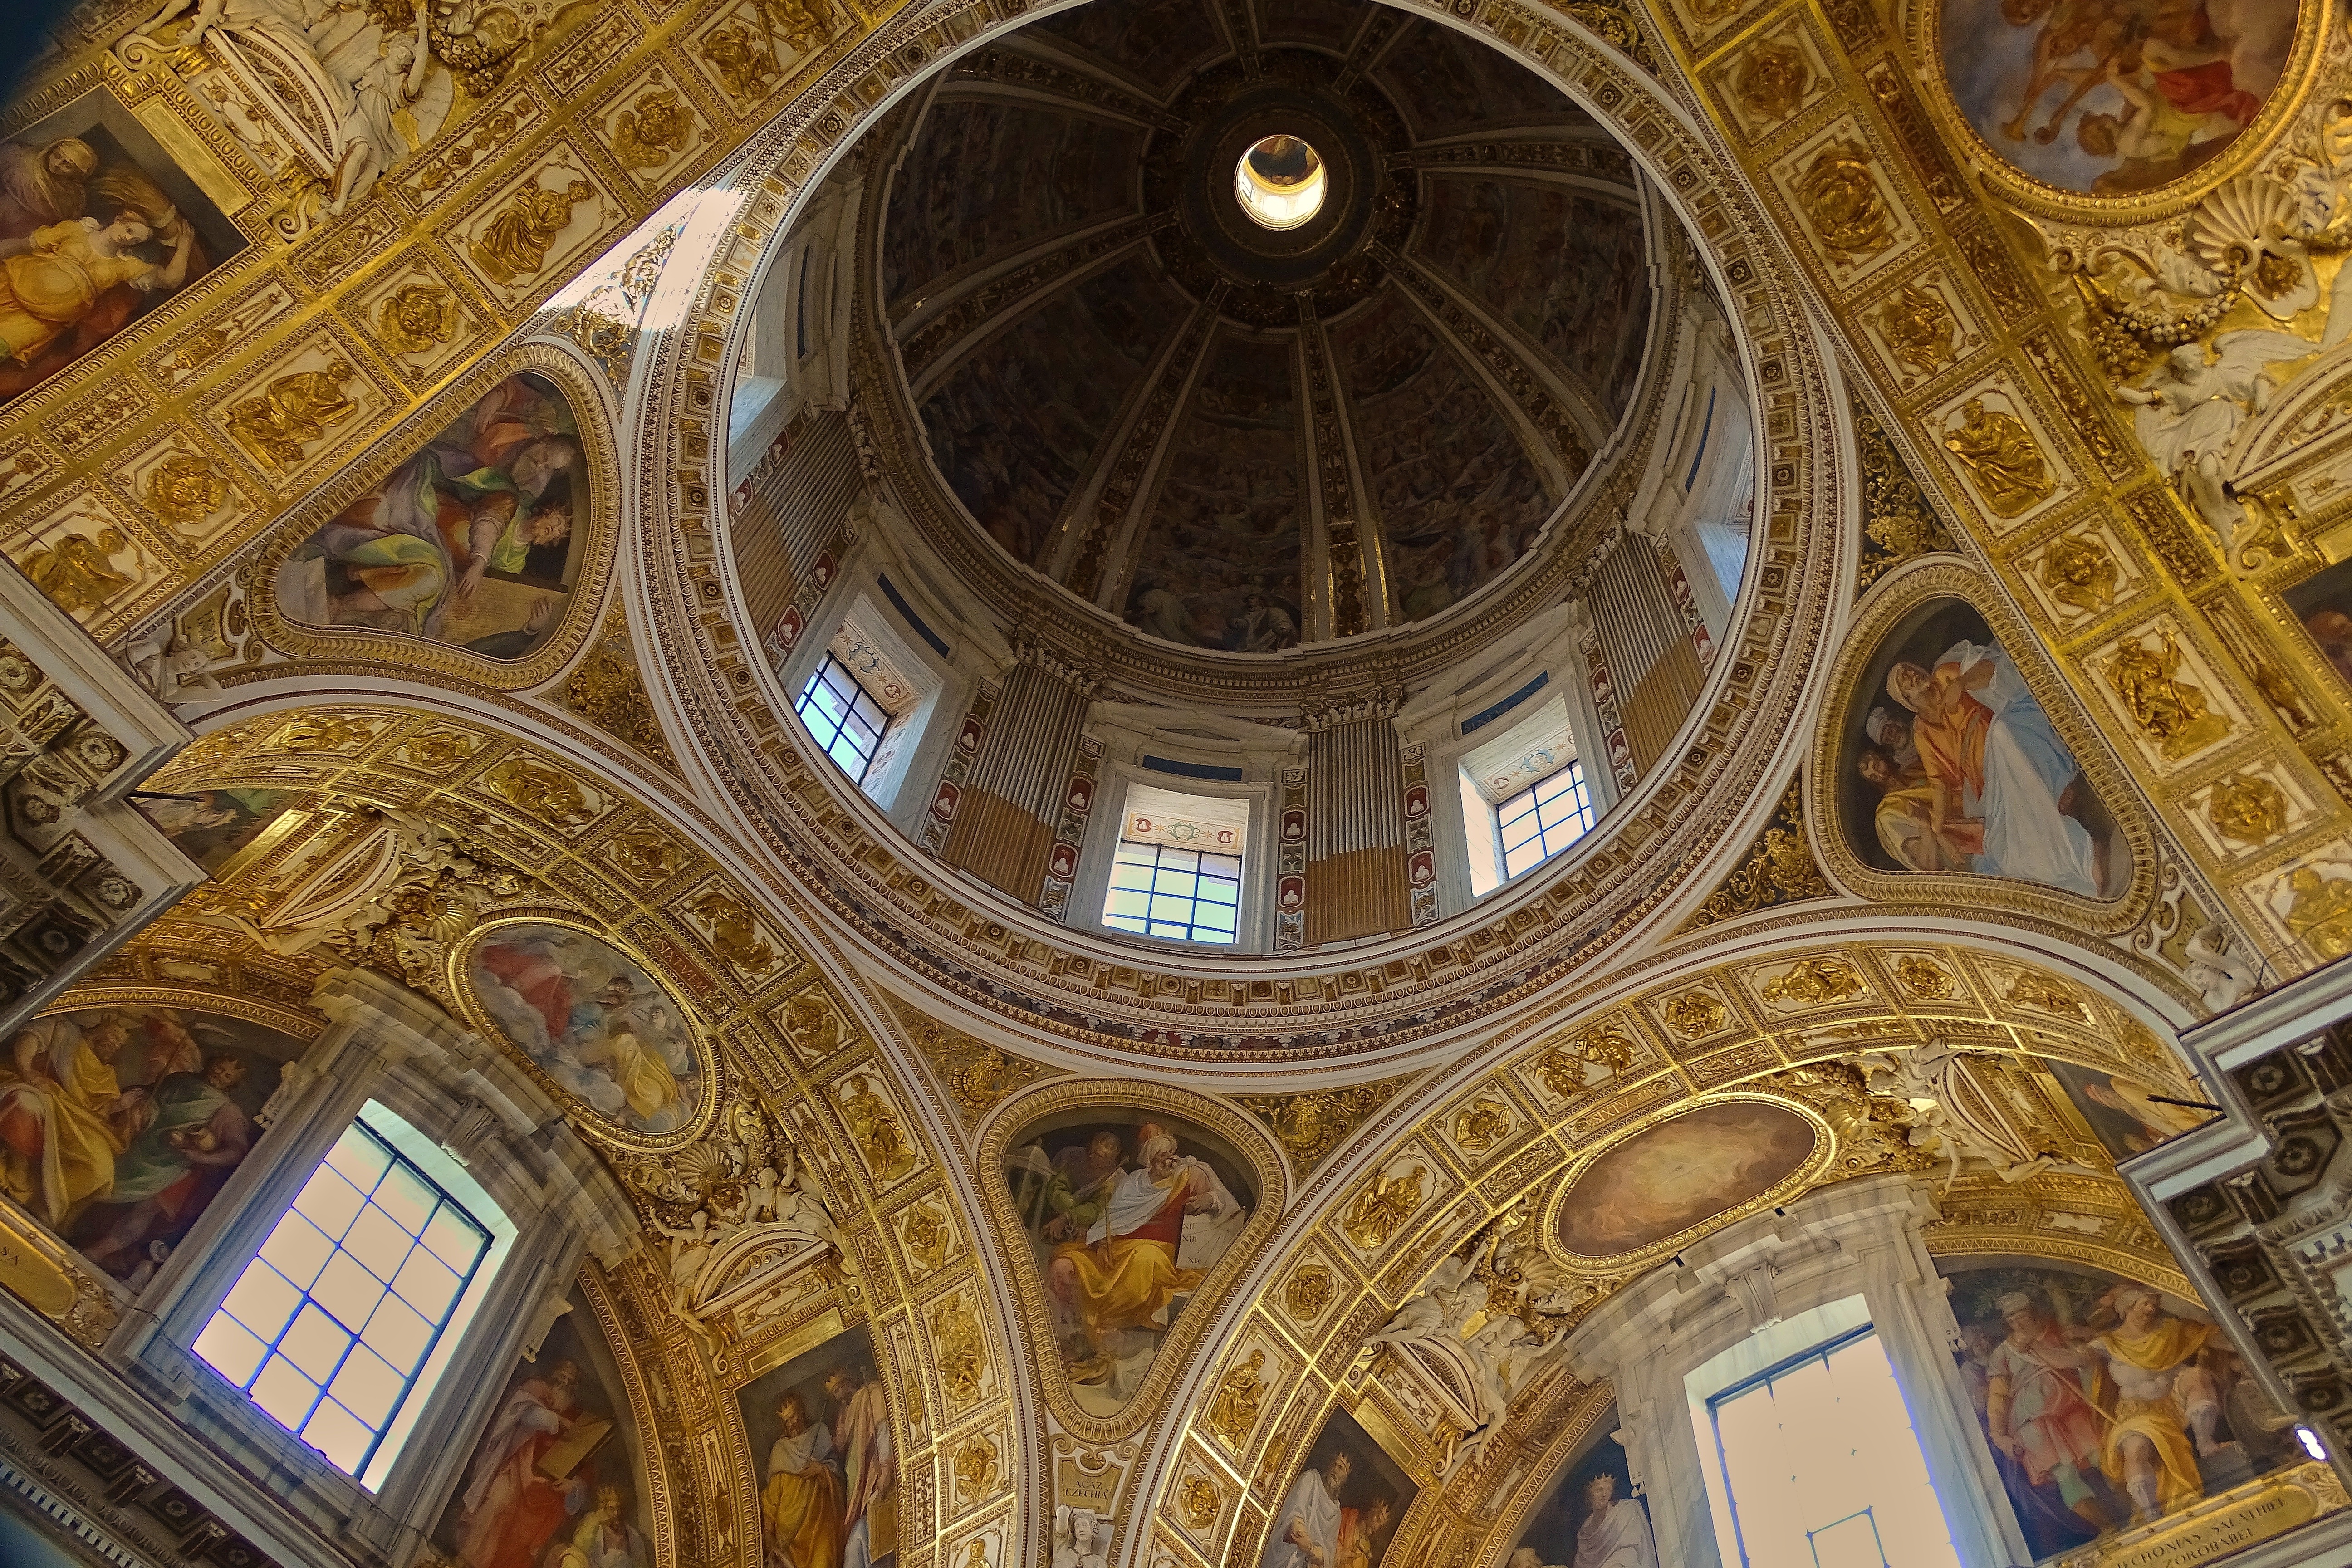
architecture, sky, building, religion, italy, church, cathedral, place of worship, baptistery, places of interest, rome, steeple, symmetry, christianity, basilica, dome, historically, believe, ancient rome, house of worship, historic old town, church steeples, ancient history, human settlement, byzantine architecture, basilica di st maria maggiore